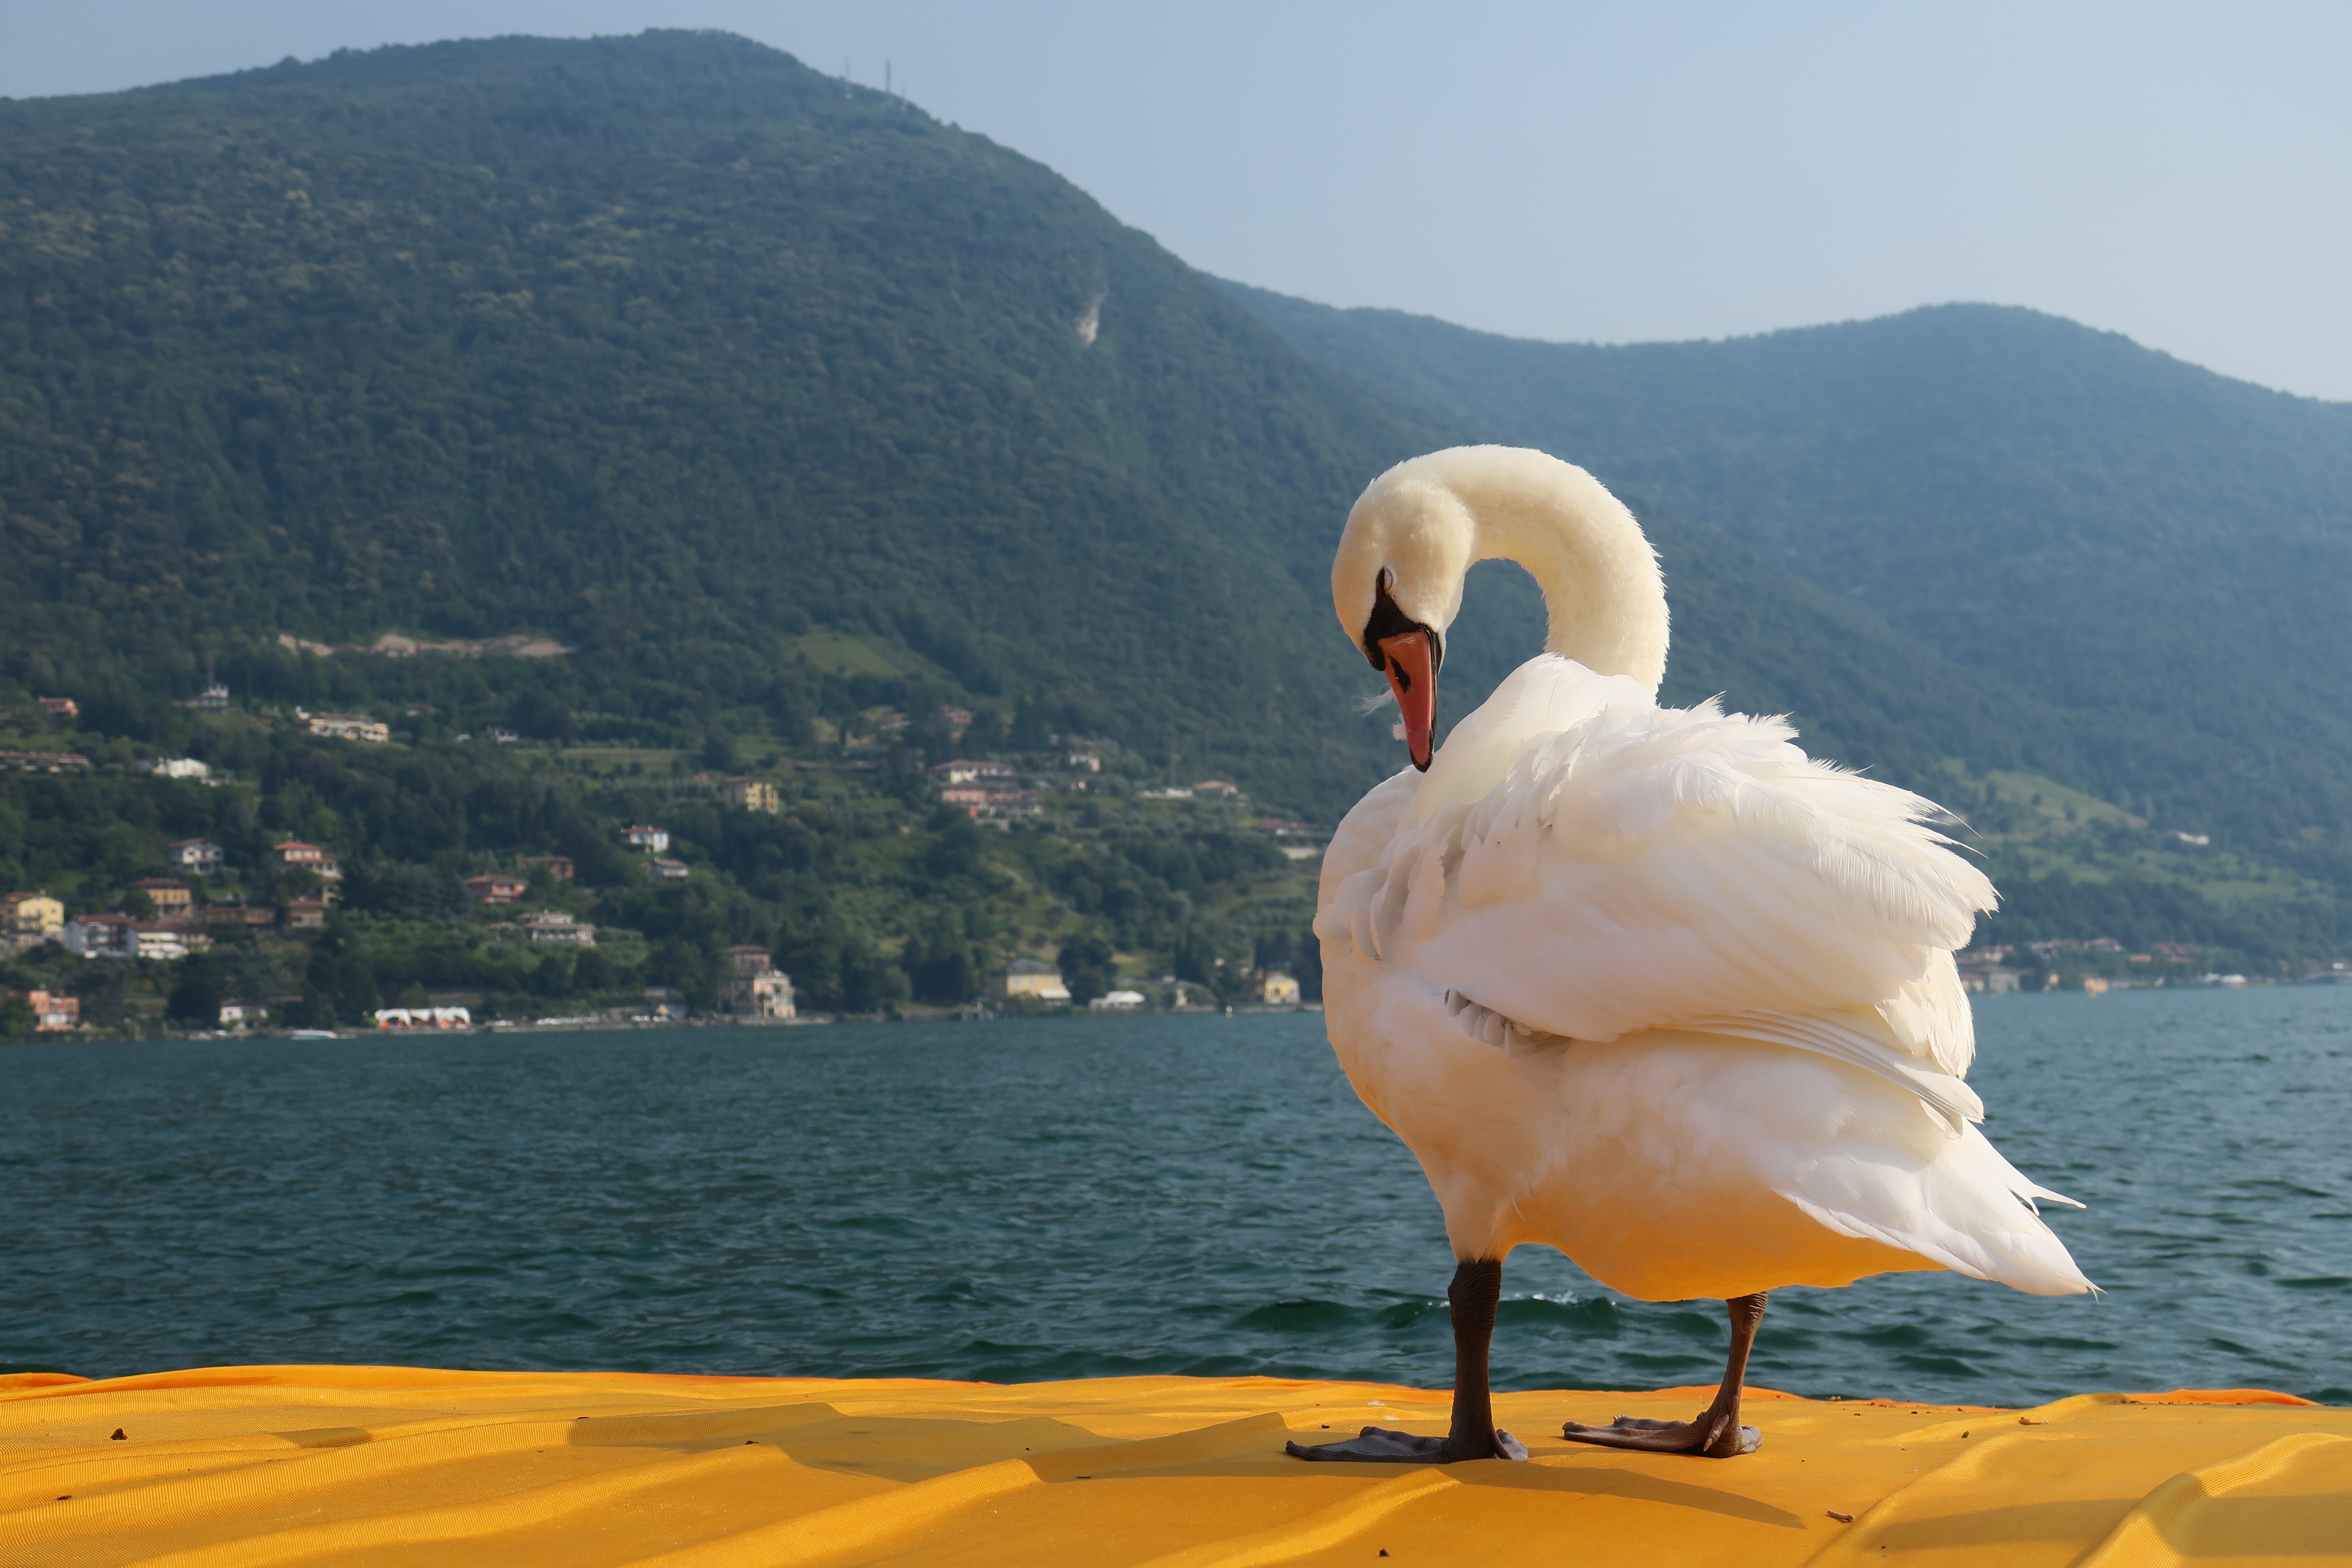
sea, water, nature, bird, lake, seabird, italy, blue, yellow, swan, vertebrate, water bird, lombardy, lake iseo, brescia, free float, christo